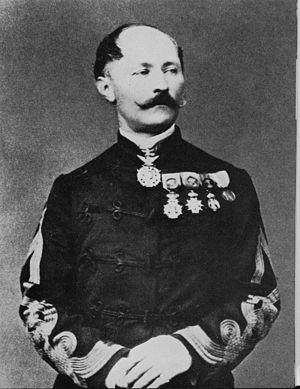
La bataille de la Loma a eu lieu le 16 juillet 1865 dans les environs de la hacienda de la Loma, actuellement Tacámbaro, dans l'État de Michoacán, au Mexique, entre l'armée républicaine mexicaine sous les ordres du général Porfirio Diaz et la légion belge commandée par le lieutenant-colonel Alfred van der Smissen, qui combat au profit de l'Empire mexicain. Prenant sa revanche de sa défaite de Tacambaro subie trois mois plus tôt, la légion belge remporte la victoire. Cependant l'expédition du Mexique lui coûtera très cher : seule la moitié de ses 1 500 hommes rentreront au pays à la fin des hostilités.
Le baron Alfred Louis Adolphe Graves van der Smissen est un général belge né le 1ᵉʳ février 1823 à Bruxelles et mort le 16 juin 1895 dans la même ville.